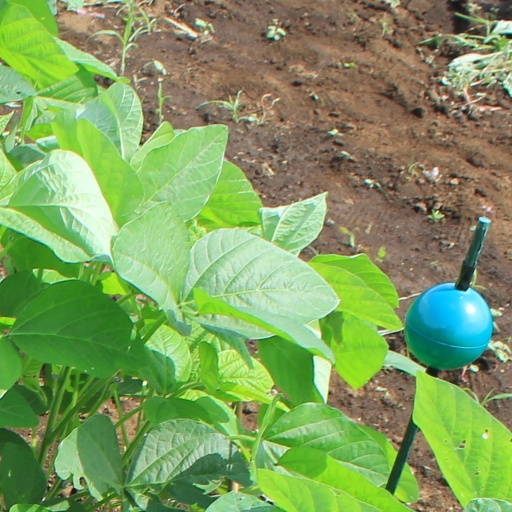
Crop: soybean